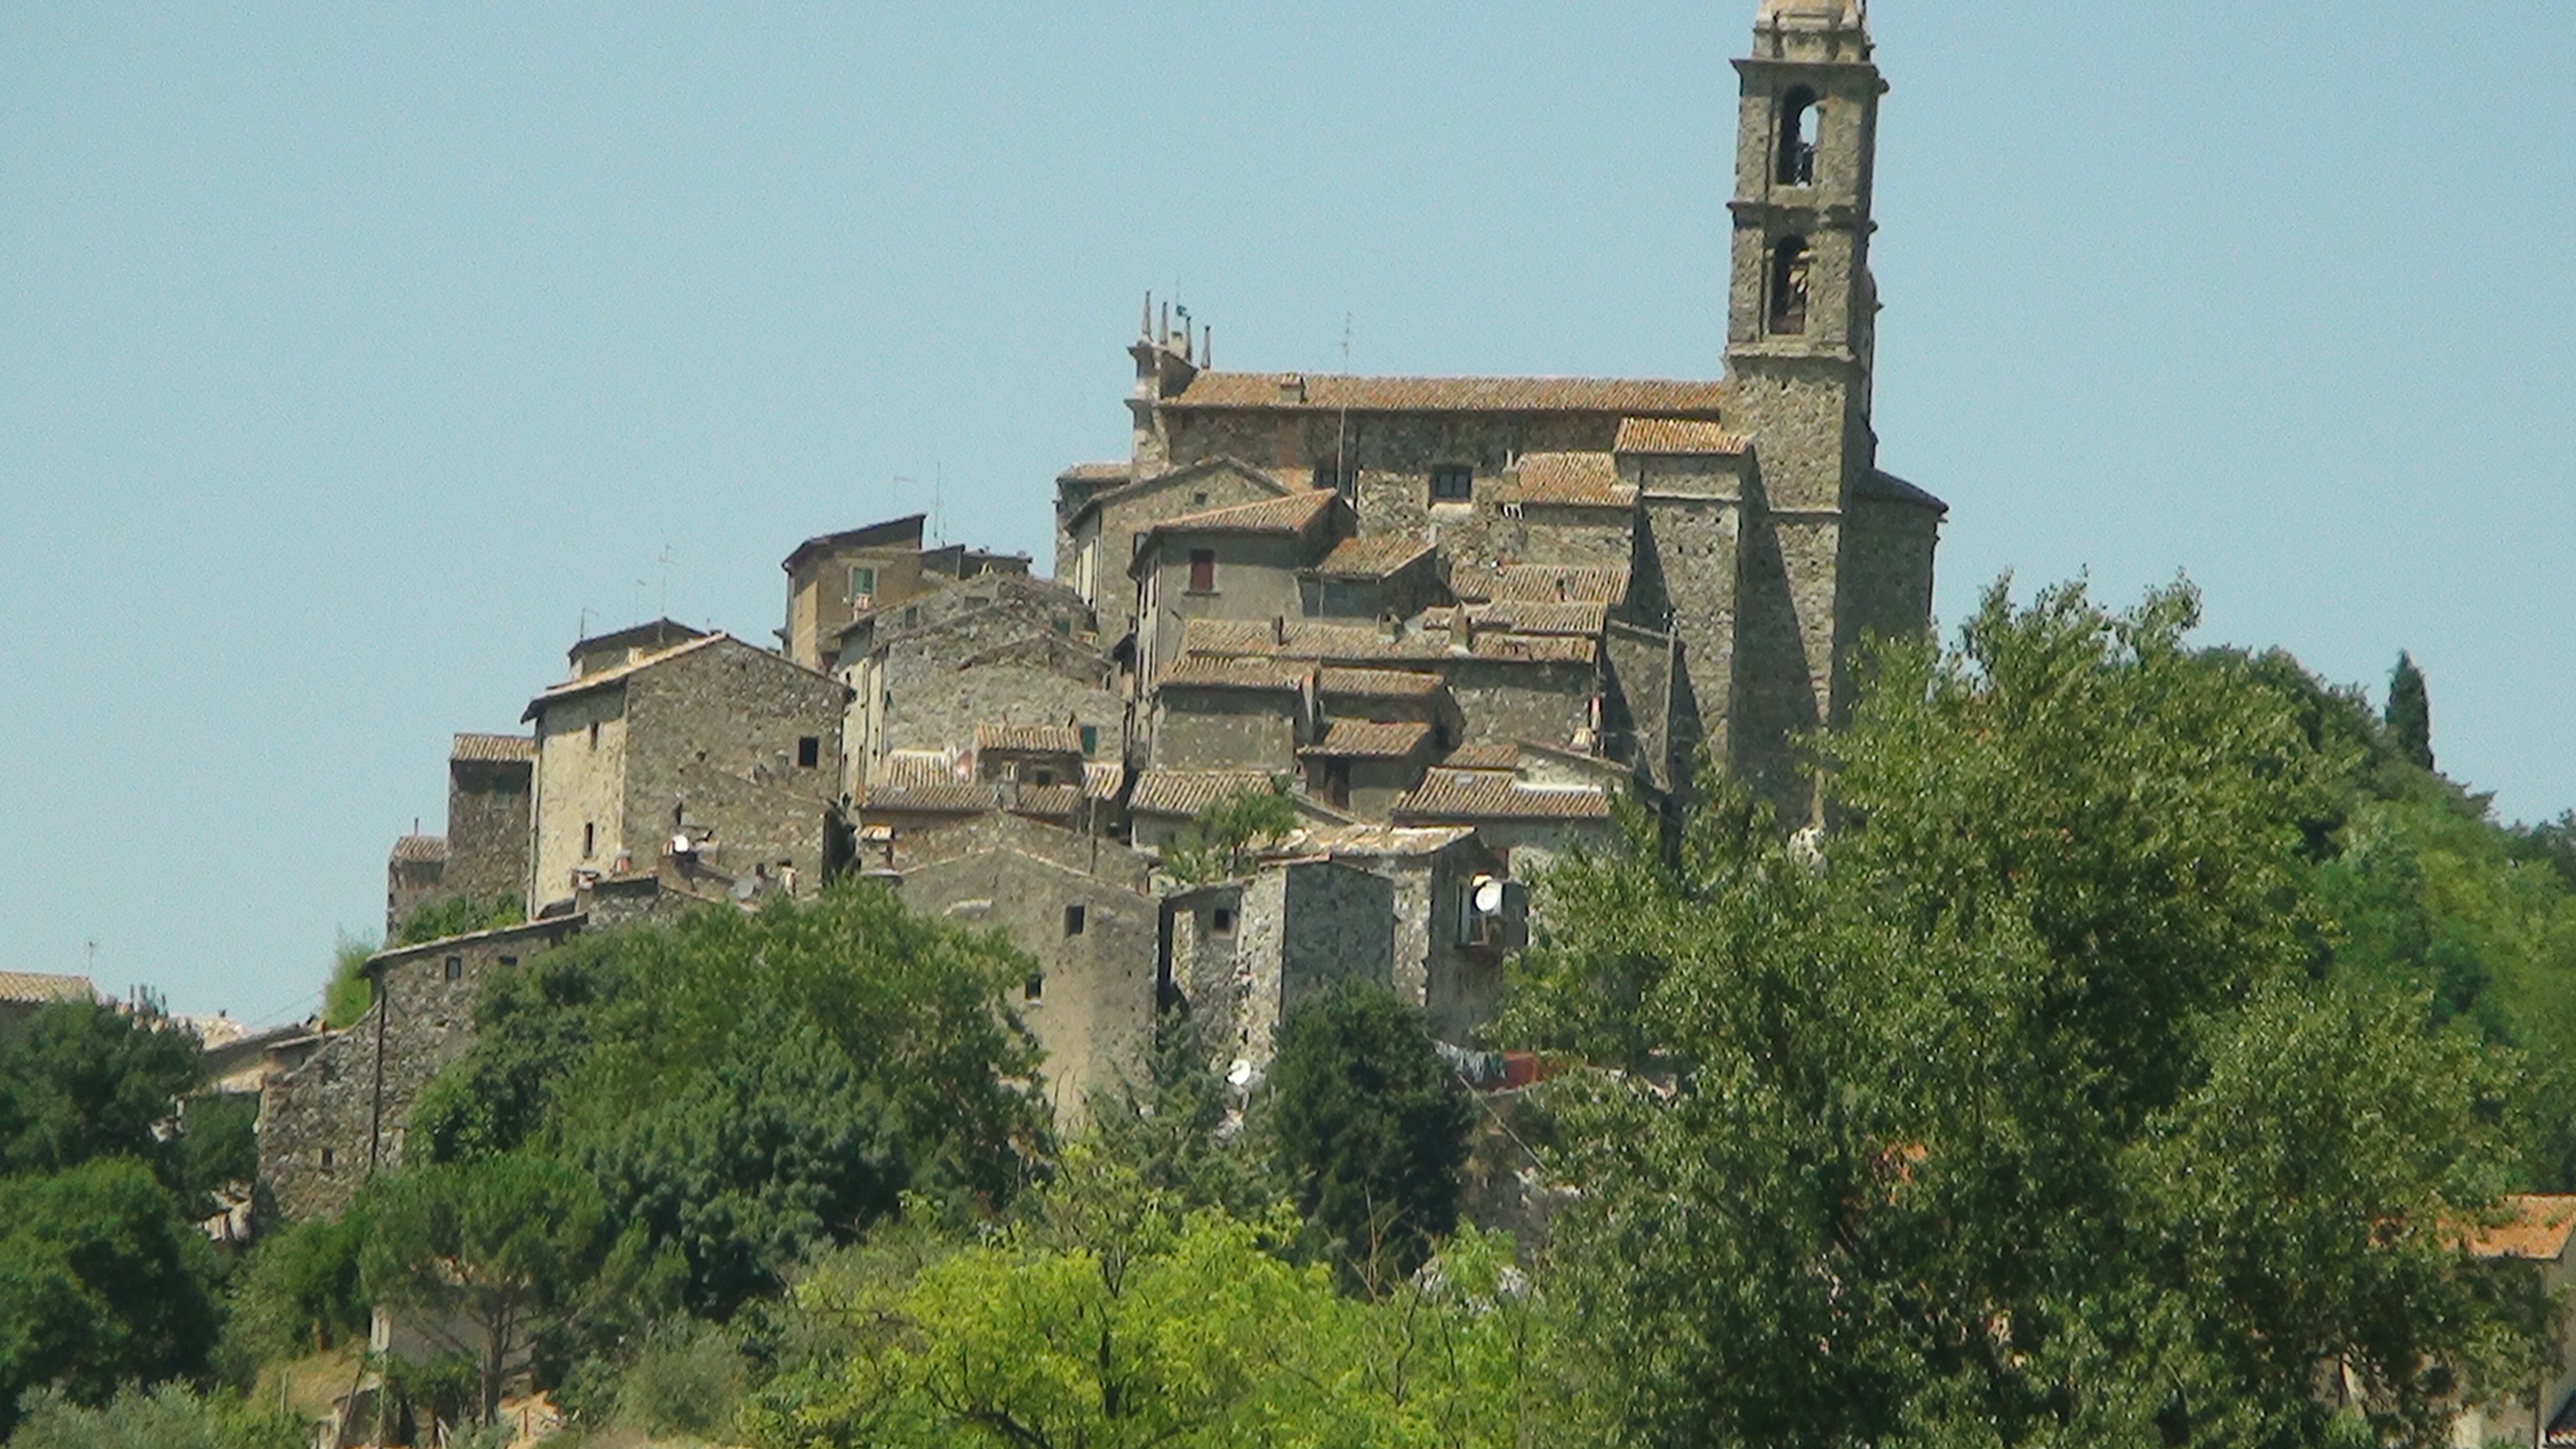
town, building, village, tower, castle, fortification, place of worship, ruins, monastery, estate, historic site